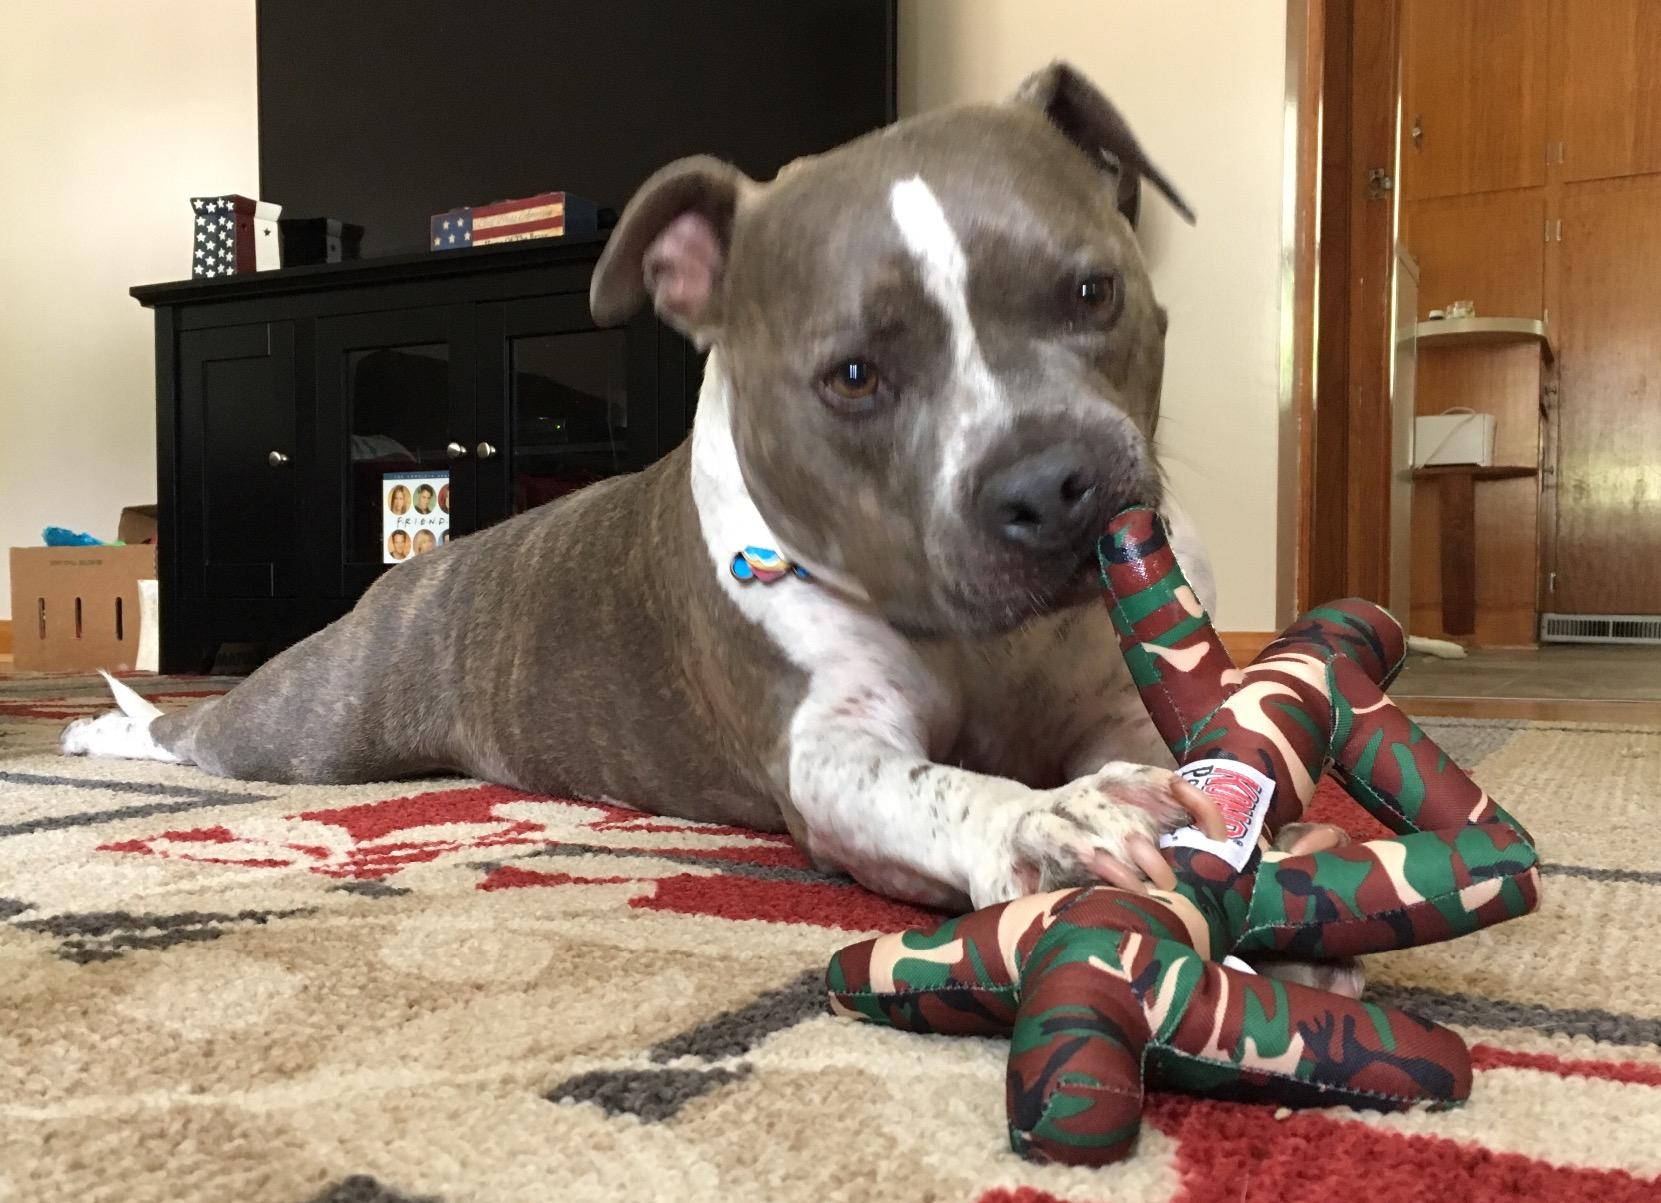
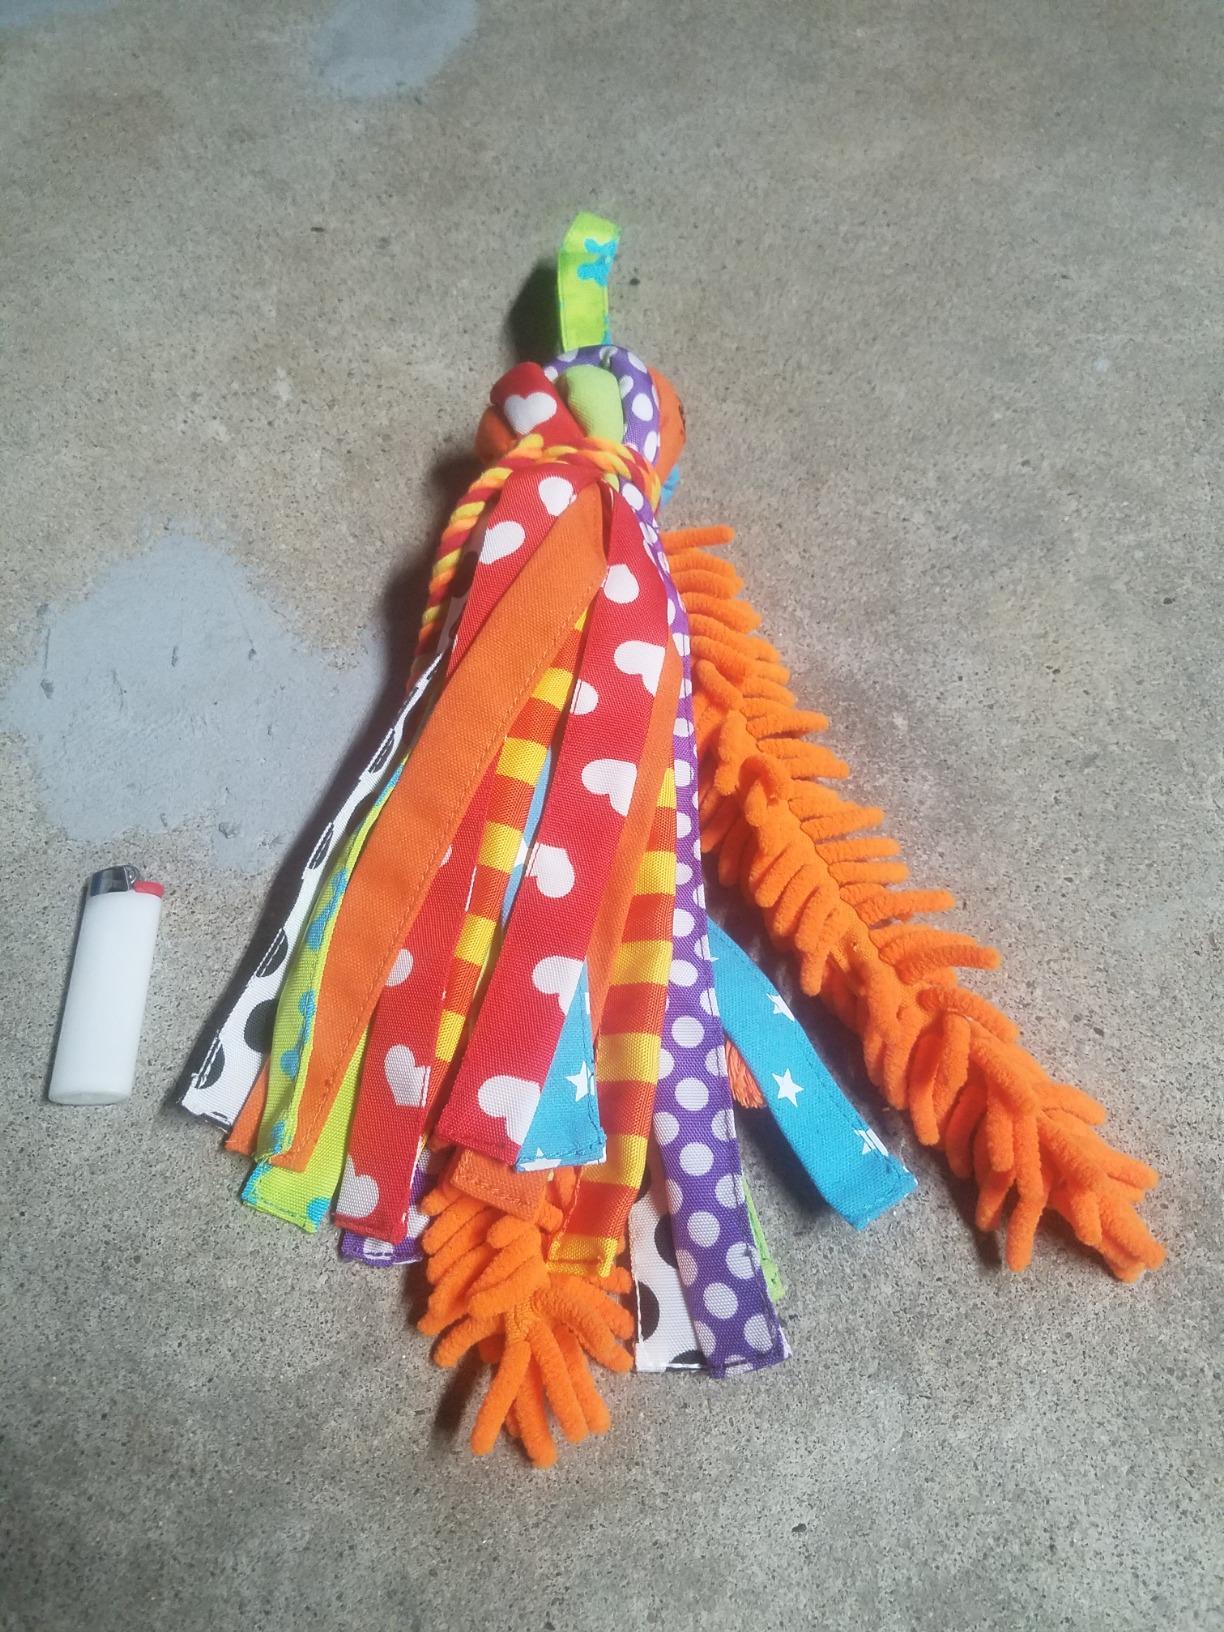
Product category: items_toy
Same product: no